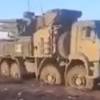
Label: Pantsir-S1